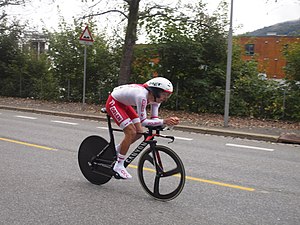
VM i landevejscykling 2017 – Enkeltstart (junior herrer)
Filip Maciejuk - bronze
Junior herrernes enkeltstart ved VM i landevejscykling 2017 blev afholdt tirsdag den 19. september 2017 i Bergen, Norge. Ruten var 21,1 km lang.